Subaru six-cylinder engines

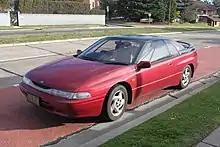
Subaru Alcyone SVX

Similar to how the six-cylinder ER27 is related to the earlier four-cylinder EA82, the EG33 shared bore and stroke dimensions with the contemporary four-cylinder EJ22. The EG33 was exclusively fitted to the Alcyone SVX, where it was paired with the 4EAT automatic transmission in both front- and all-wheel-drive configurations.